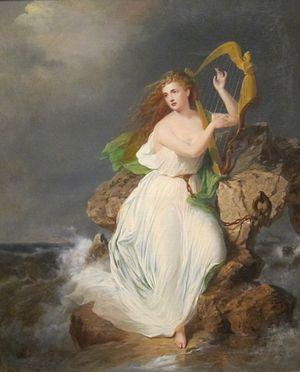
La personnification des États est une figure de style consistant à représenter symboliquement ces États par un personnage allégorique, souvent féminin.
Ériu est une déesse souveraine de l'Irlande dans la mythologie celtique, épouse de Mac Greine, fils d'Ogma. Elle faisait partie des Tuatha Dé Danann.